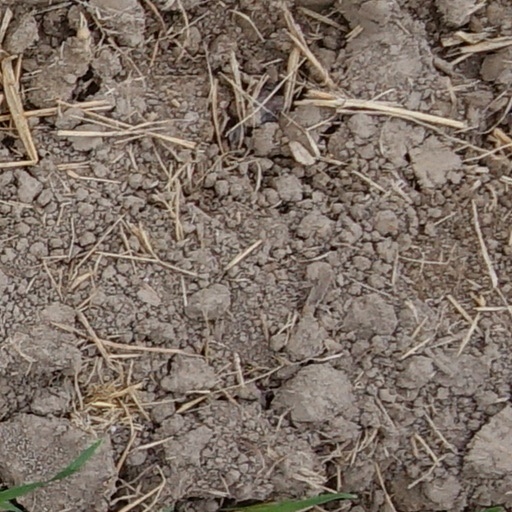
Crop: wheat